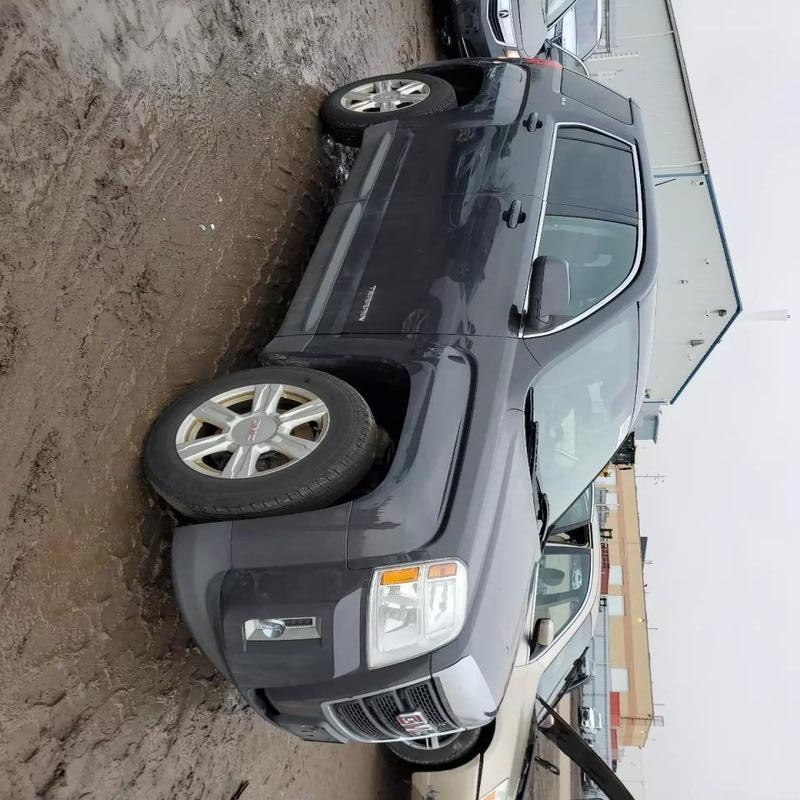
Aucun dommage détecté.
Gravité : aucun